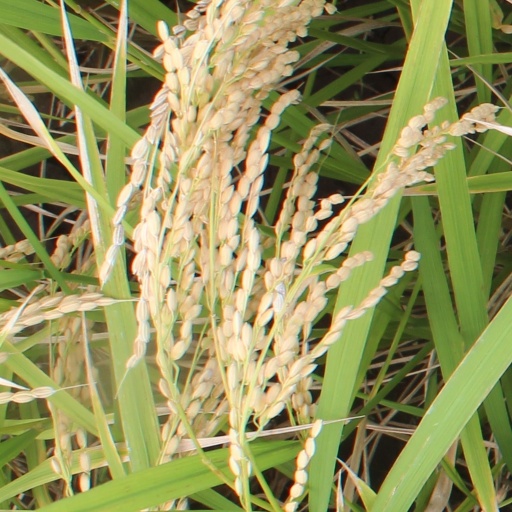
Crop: rice